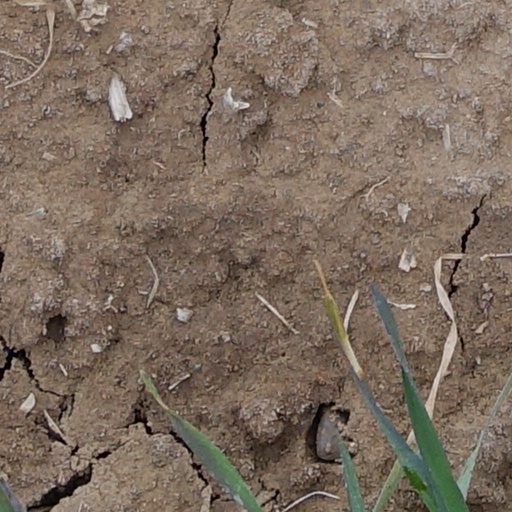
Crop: wheat